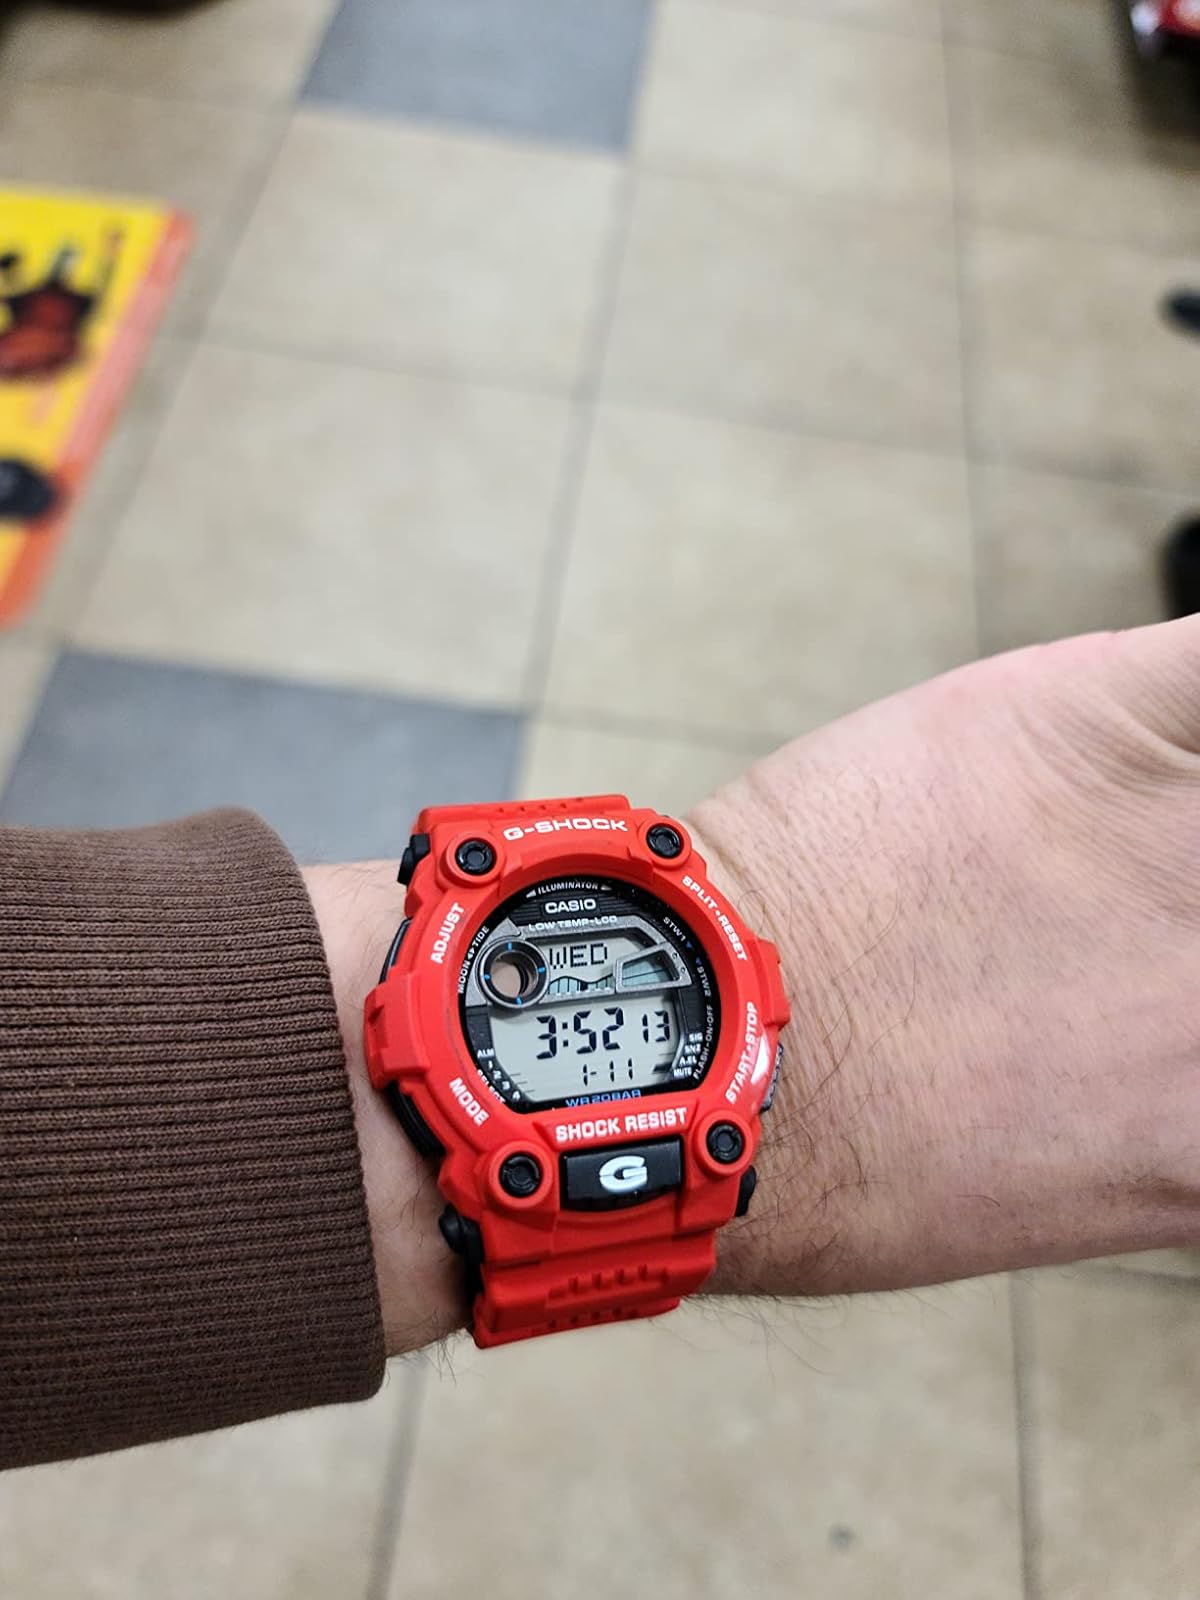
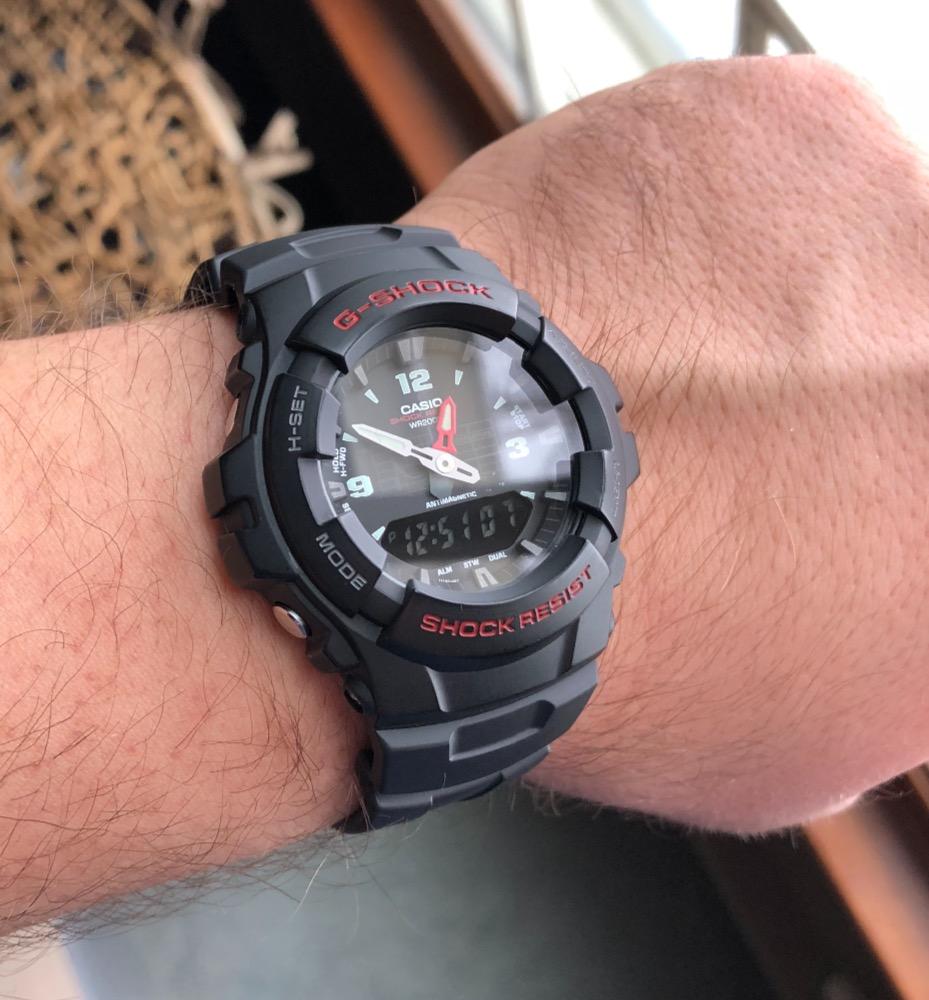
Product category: accessories_watch
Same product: no